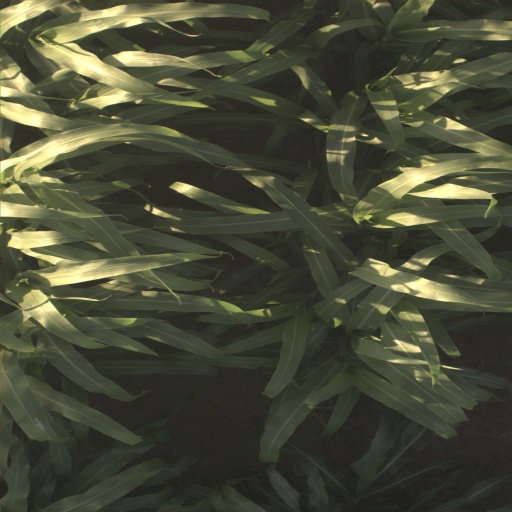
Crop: sorghum